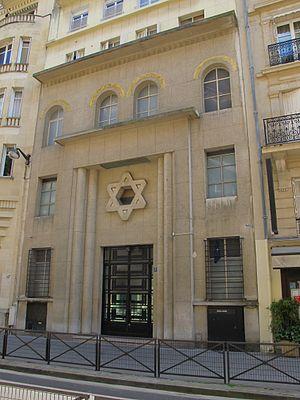
Synagogue de la rue de Montevideo, Paris
La rue de Montevideo est une voie du 16ᵉ arrondissement de Paris, en France.
La synagogue de la rue de Montevideo est un lieu de culte juif orthodoxe non-consistoriale, situé 31 rue de Montevideo, dans le 16ᵉ arrondissement de Paris. Elle s'appelle aujourd'hui synagogue Ohel Abraham.
La présente liste de synagogues de France ne se veut pas exhaustive.